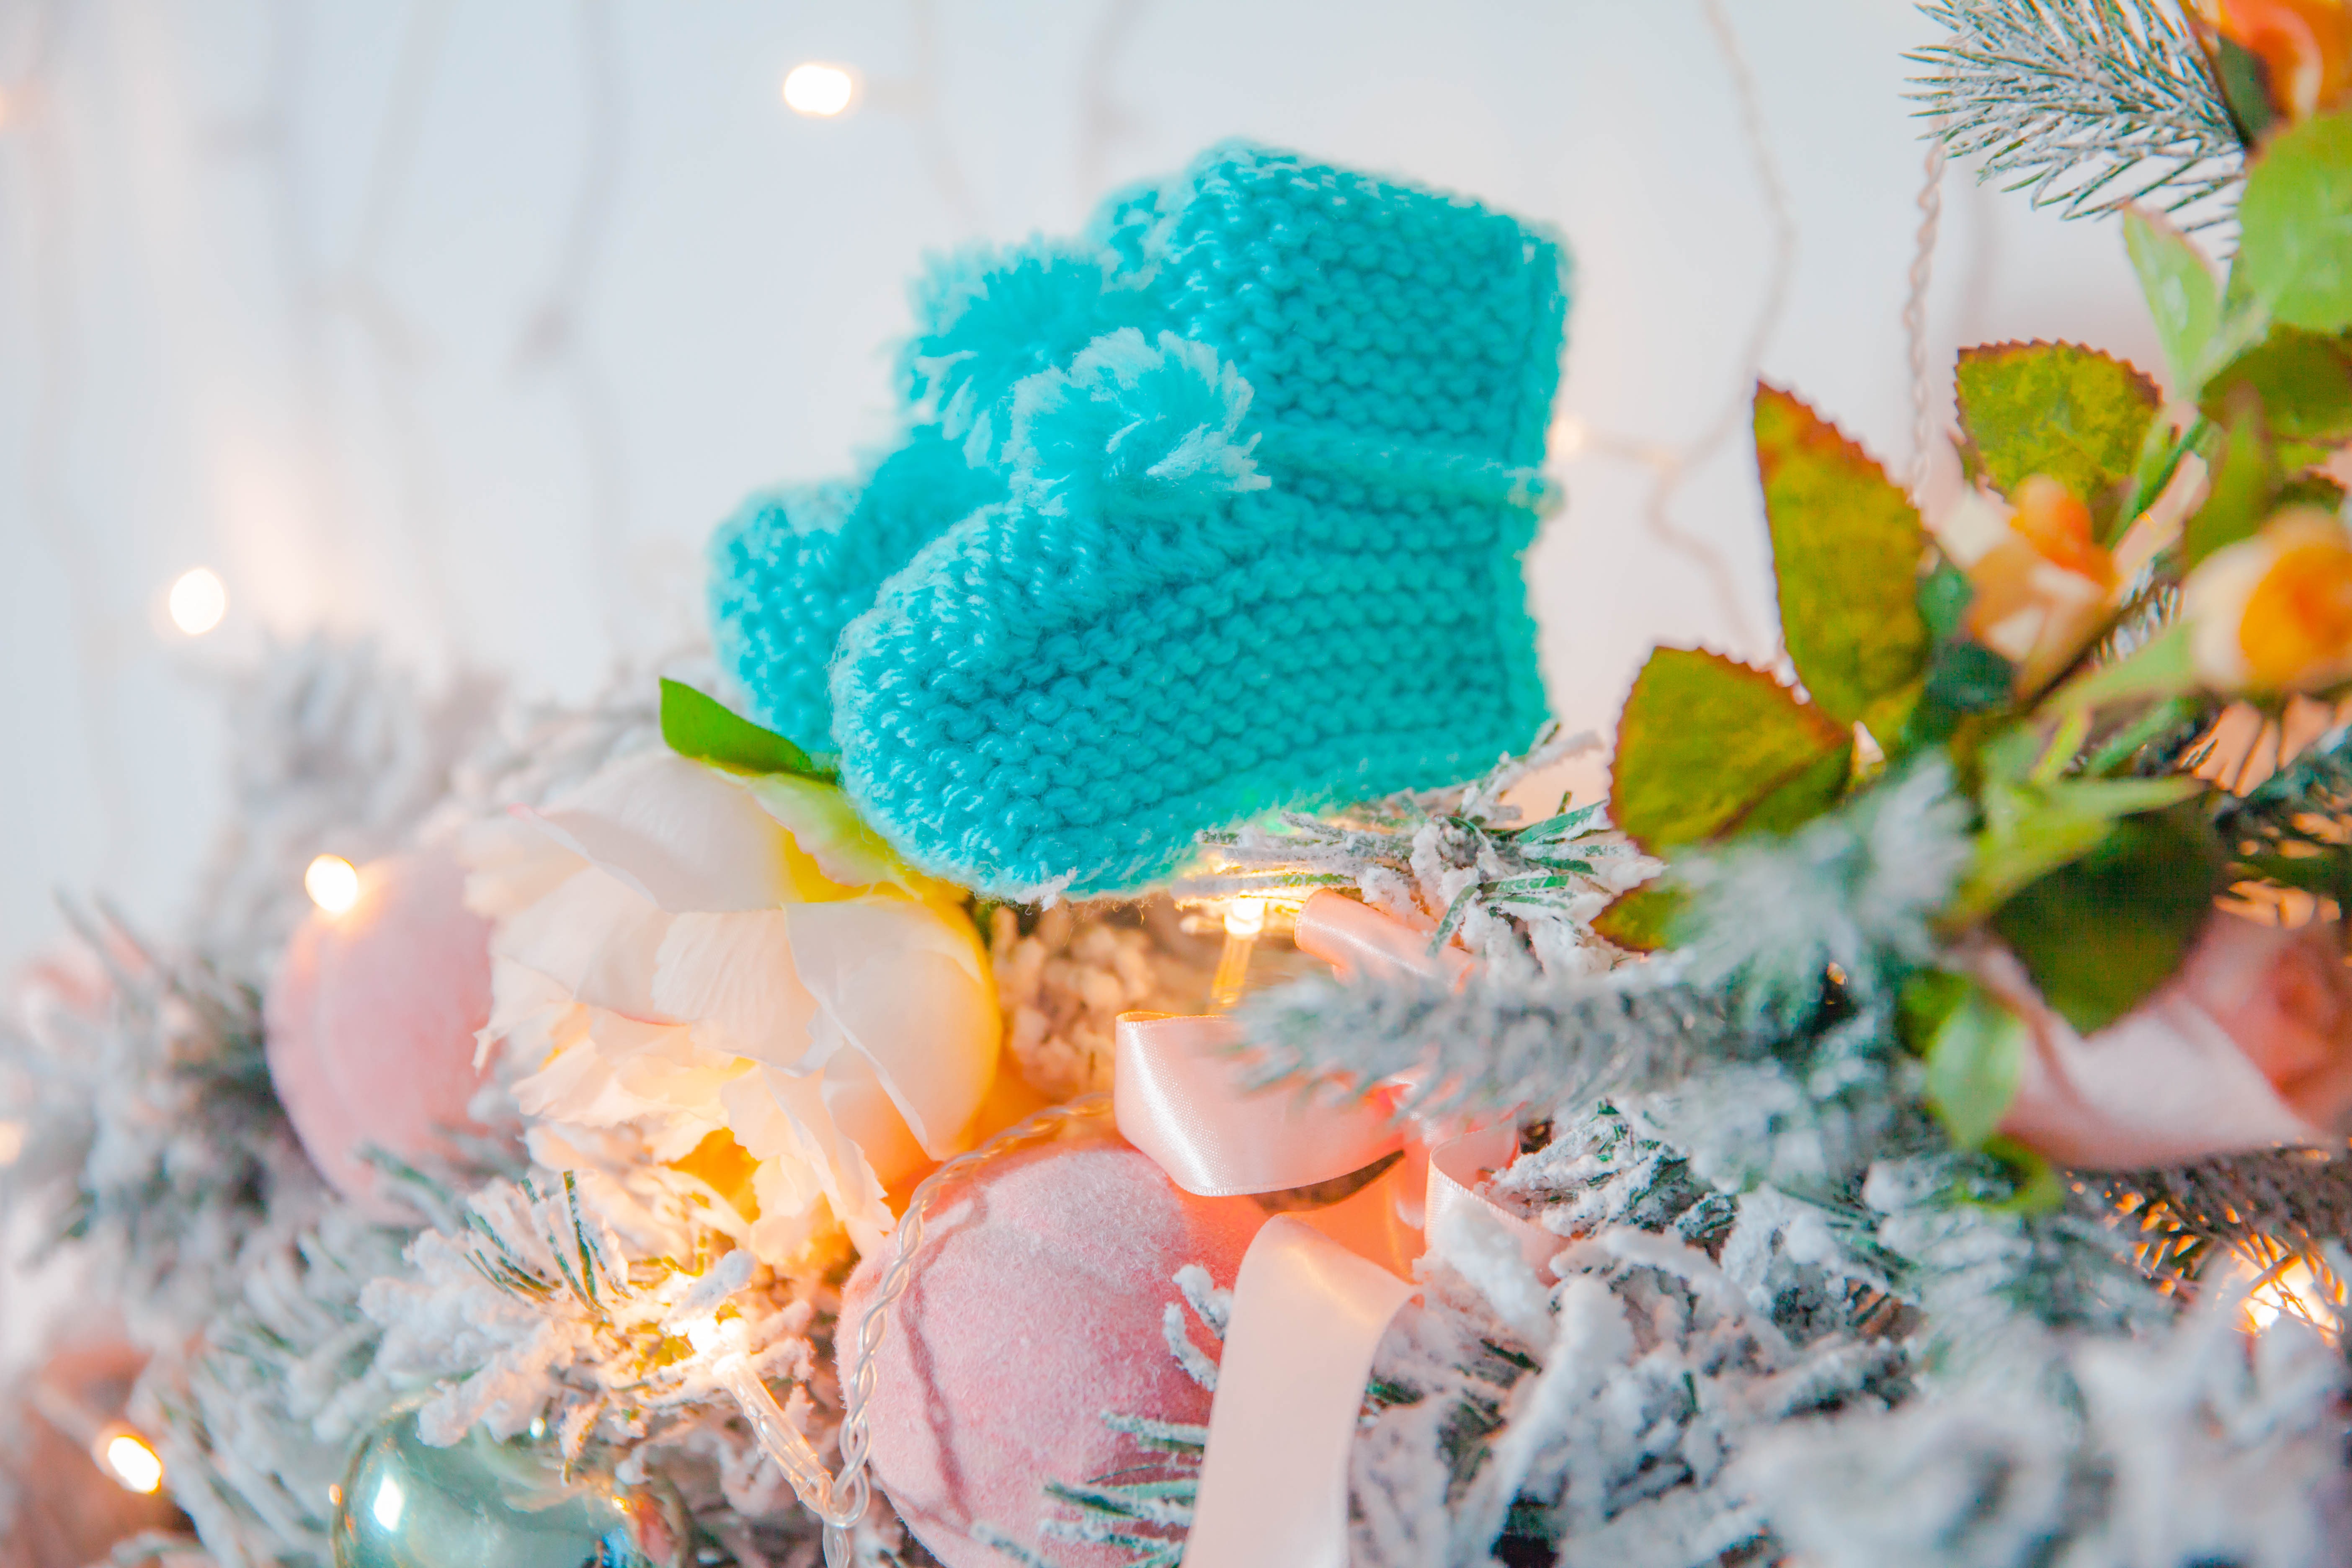
flower, spring, green, color, holiday, child, new year, christmas tree, ornament, christmas decoration, gifts, kids, art, toys, christmas ball, socks, sweetness, new year's eve, flower bouquet, stand by, christmas tree toy, new year's eve ball, baby's bootees